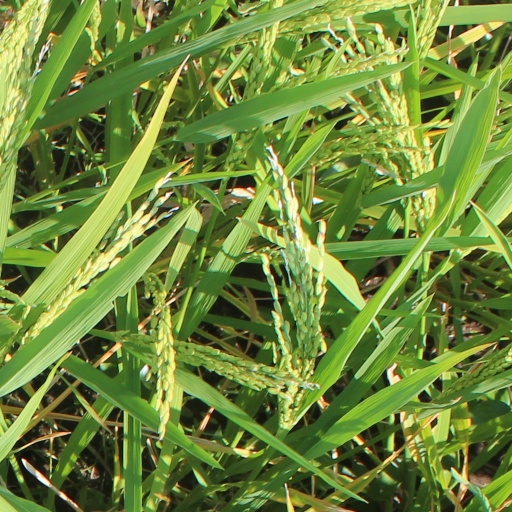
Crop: rice